Krystyna Kacpura

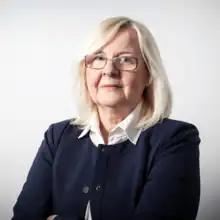
Krystyna Anna Kacpura

Krystyna Anna Kacpura is the Executive Director of the Federation for Women and Family Planning, a member of the Sexual Rights Initiative, European Society for Contraception and Reproductive Rights, and the Programme Council of the Congress of Polish Women.